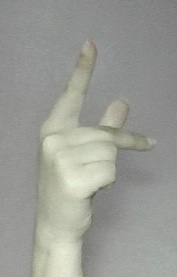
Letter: dha